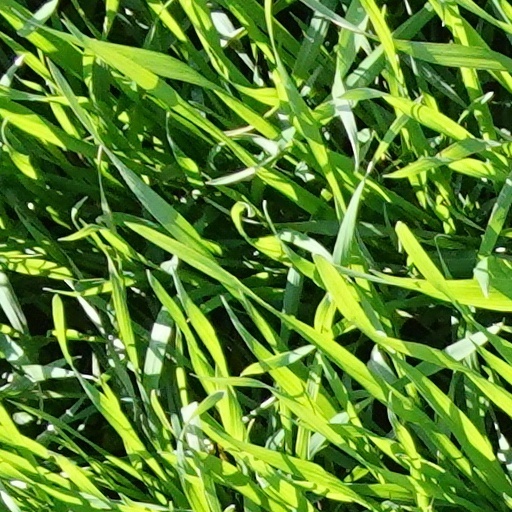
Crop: wheat